History of the Jews in Spain

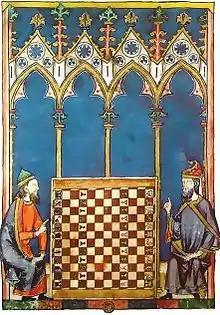
13th-century illustration from the depicting Jews playing chess.

The history of the Jews in the current-day Spanish territory stretches back to Biblical times according to Jewish tradition, but the settlement of organised Jewish communities in the Iberian Peninsula possibly traces back to the times after the destruction of the Second Temple in 70 CE. The earliest archaeological evidence of Hebrew presence in Iberia consists of a 2nd-century gravestone found in Mérida. From the late 6th century onward, following the Visigothic monarchs' conversion from Arianism to the Nicene Creed, conditions for Jews in Iberia considerably worsened.